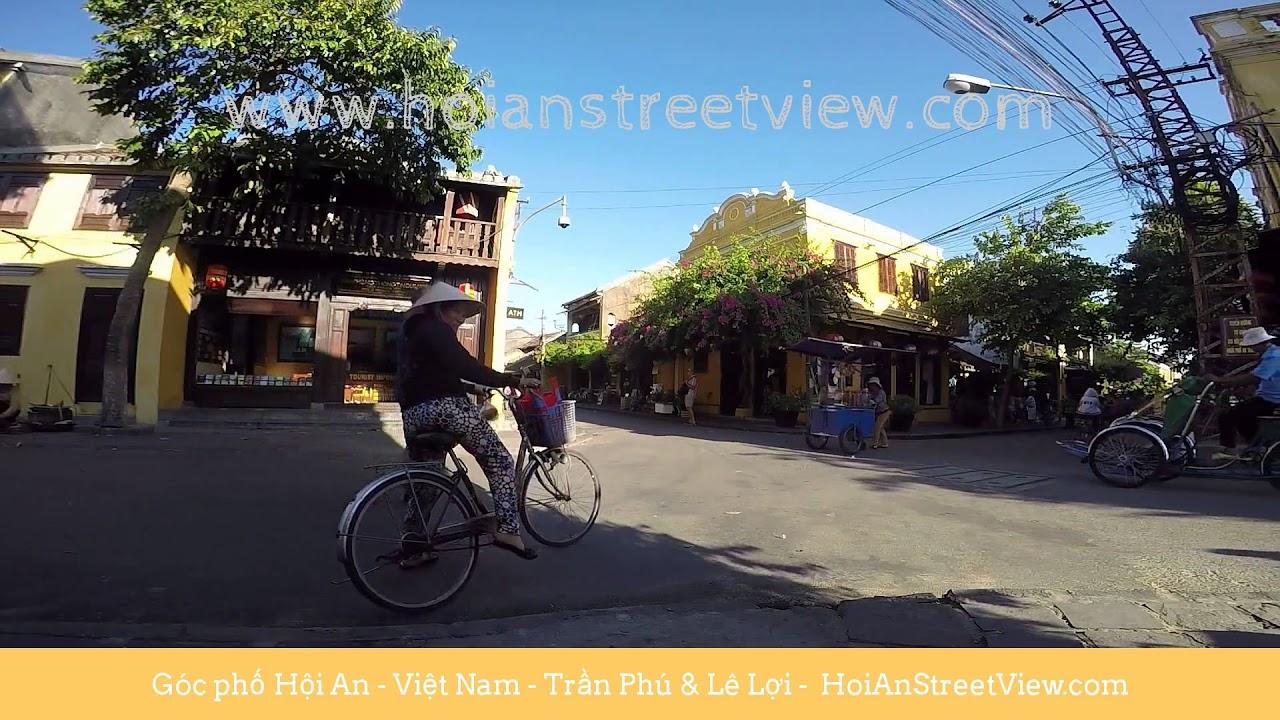
có một người người đang đi xích lô